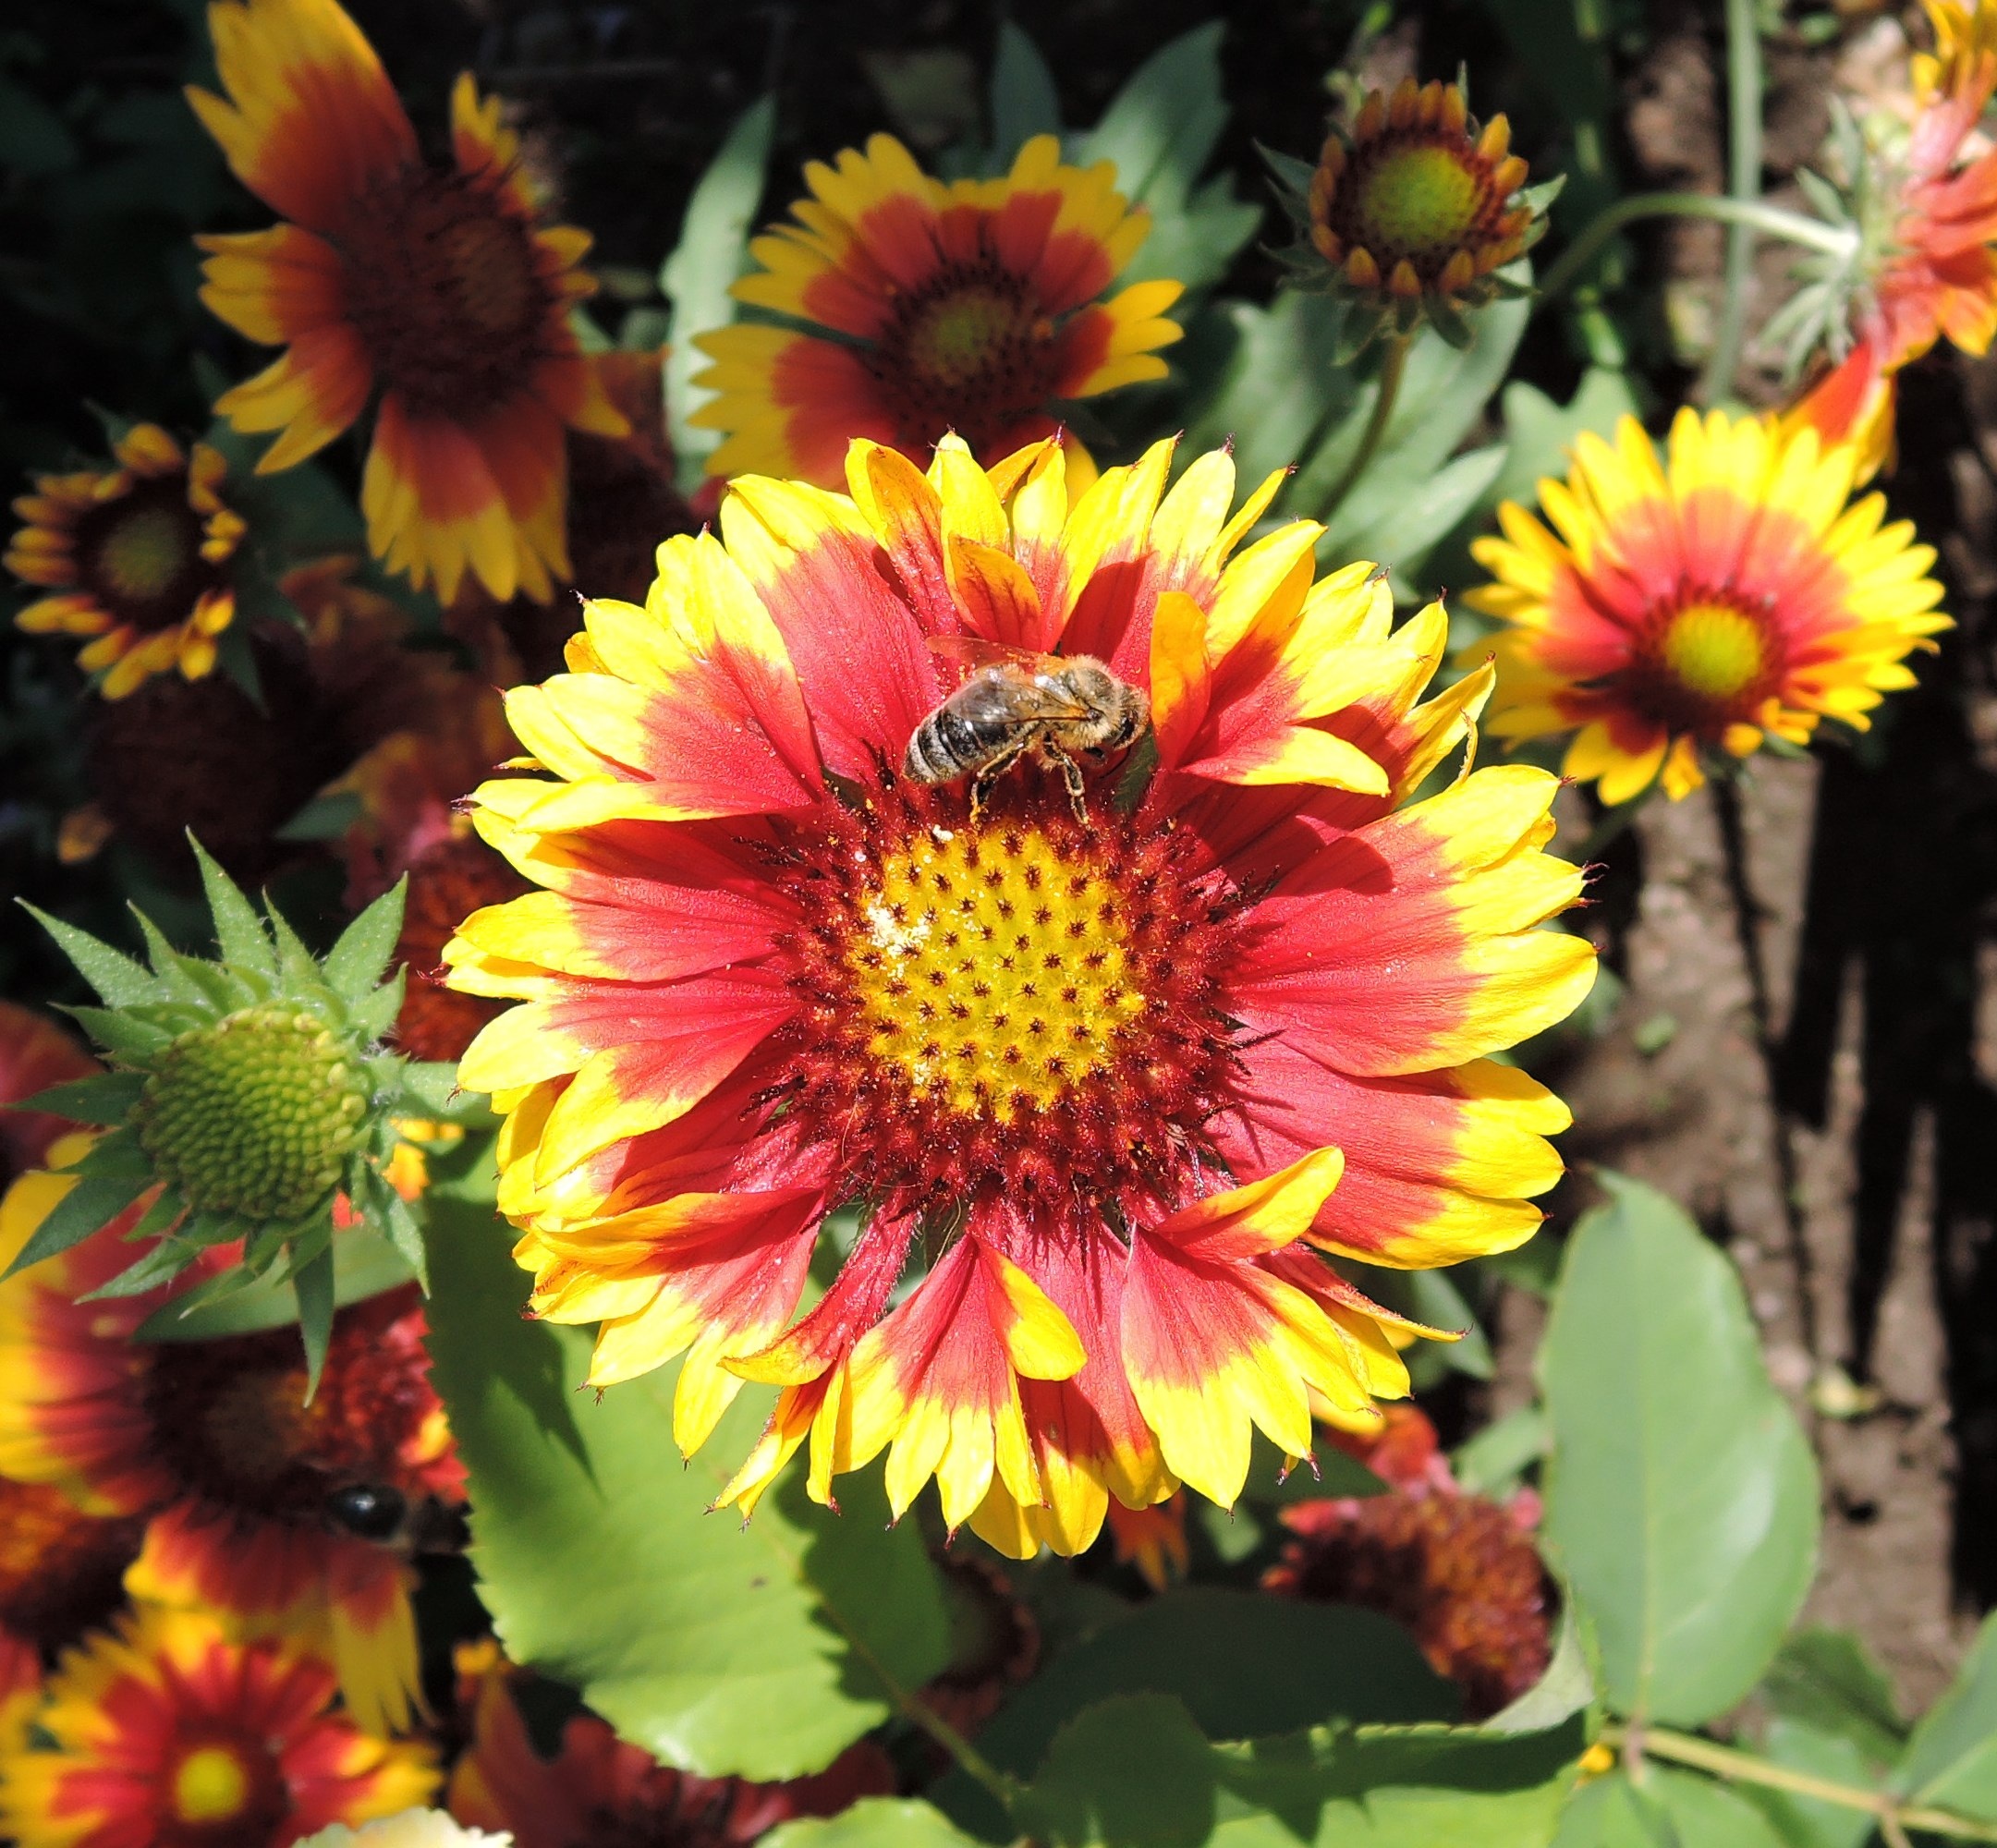
blossom, plant, flower, petal, bloom, summer, red, insect, botany, yellow, blanket, flora, wildflower, bee, ornamental shrub, nectar, macro photography, gaillardia, flowering plant, daisy family, summer flower, annual plant, land plant, blanket flowers